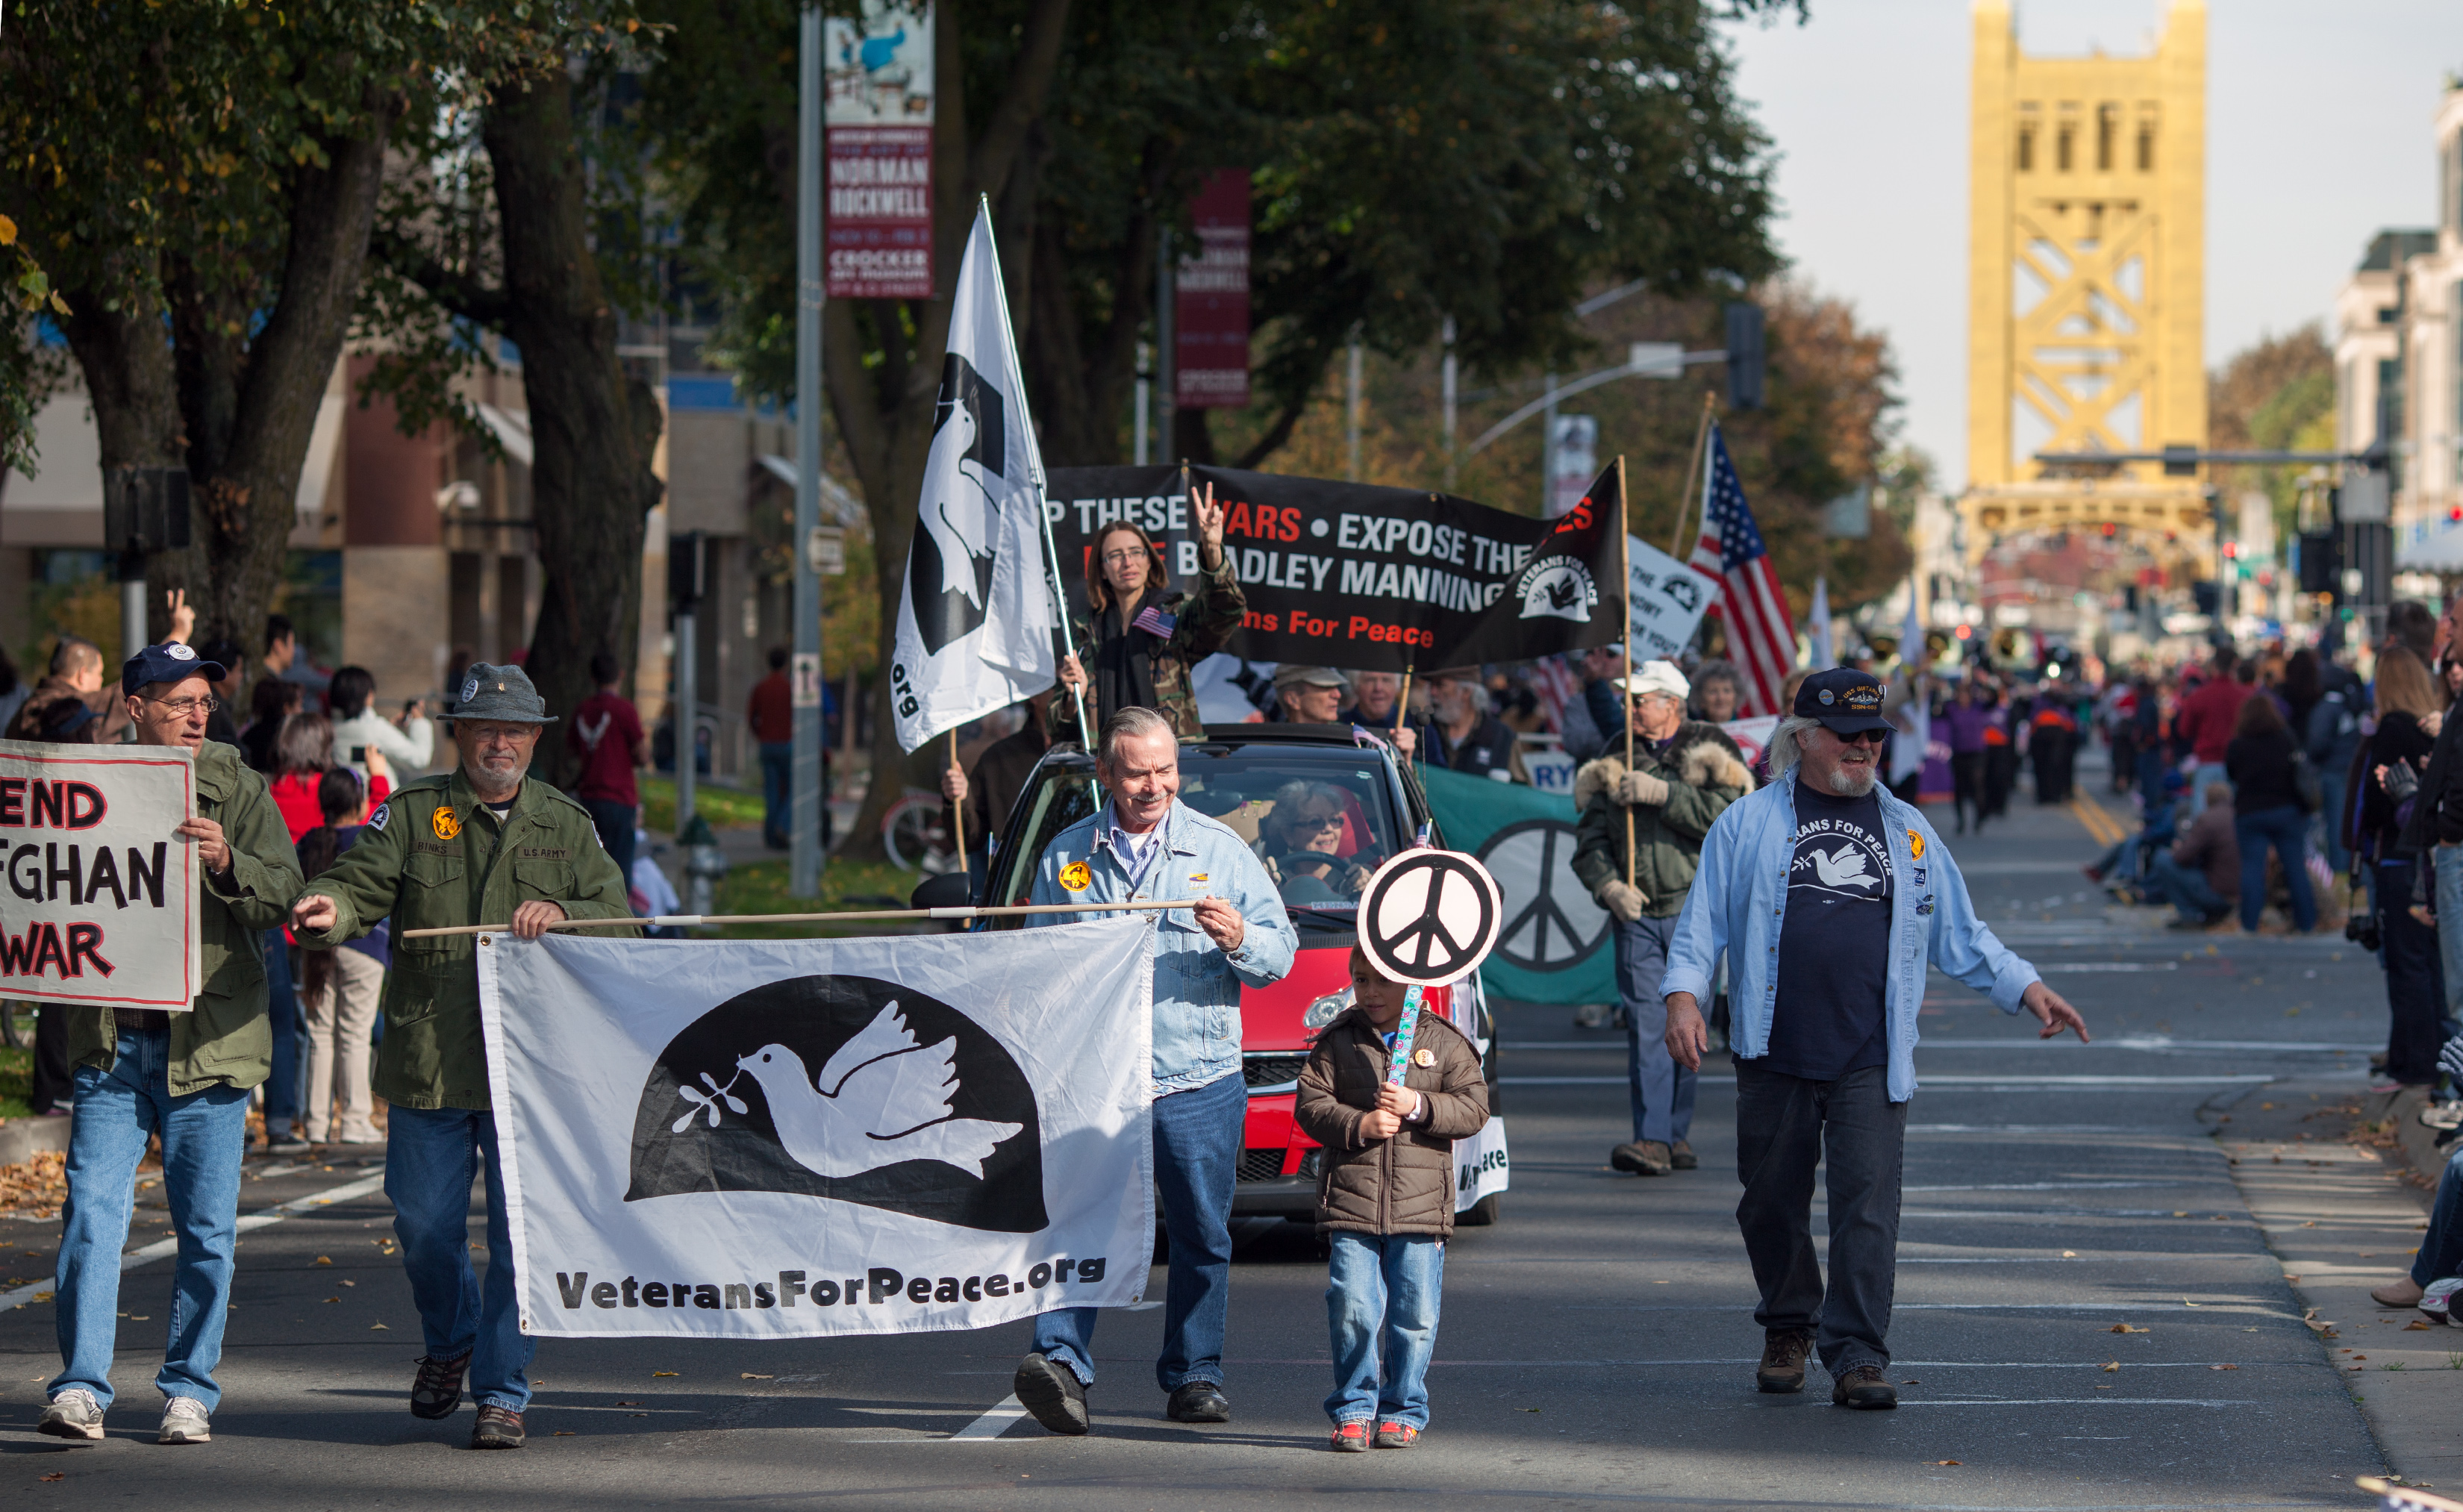
pedestrian, crowd, parade, festival, event, demonstration, protest, capitol, veteransday, sacramento, marching